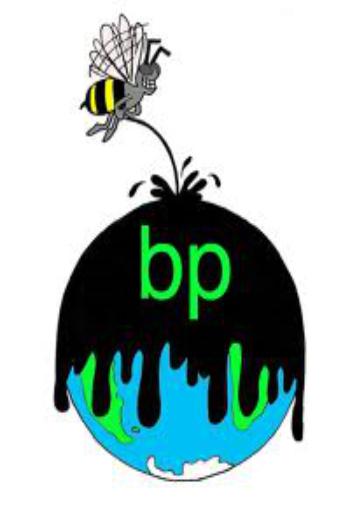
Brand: BP
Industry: Others